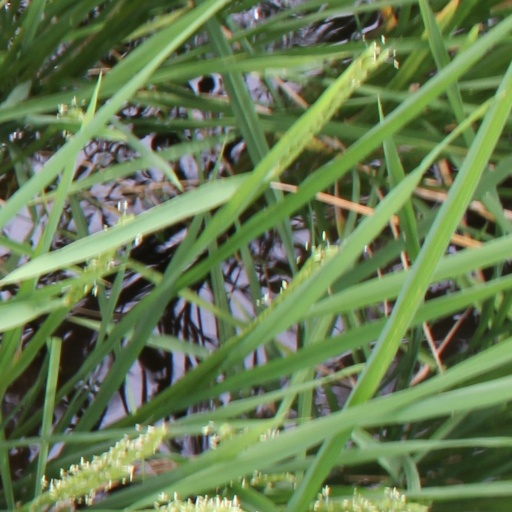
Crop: rice